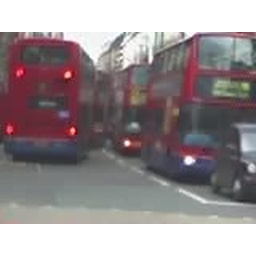
Lots of blurry buses (I was worried about being mugged while holding my phone in the air)